Religion in Kurdistan

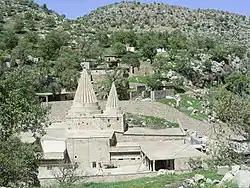
Lalish is the holy place of Yazidis.

The majority of Kurdish people are Muslim by religion. While the relationship between religion and nationalism has usually been strained and ambivalent with the strong hold of the Islamic leaders in Kurdish society, it has generally been the conservative Muslim Kurds who formed the backbone of the Kurdish movements. Kurdish identity had been tribal and defined by Sunni Islam until the rise of nationalism in the later Ottoman Empire.